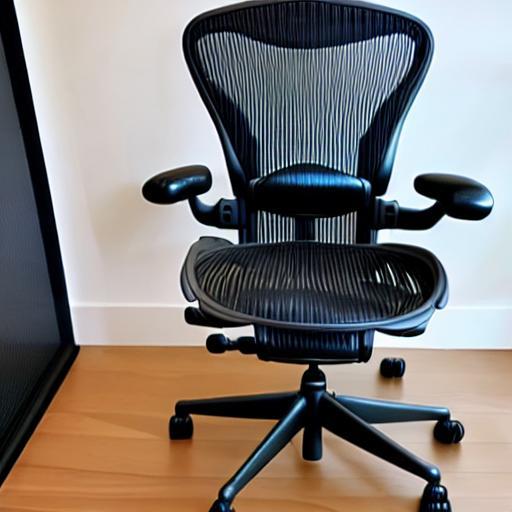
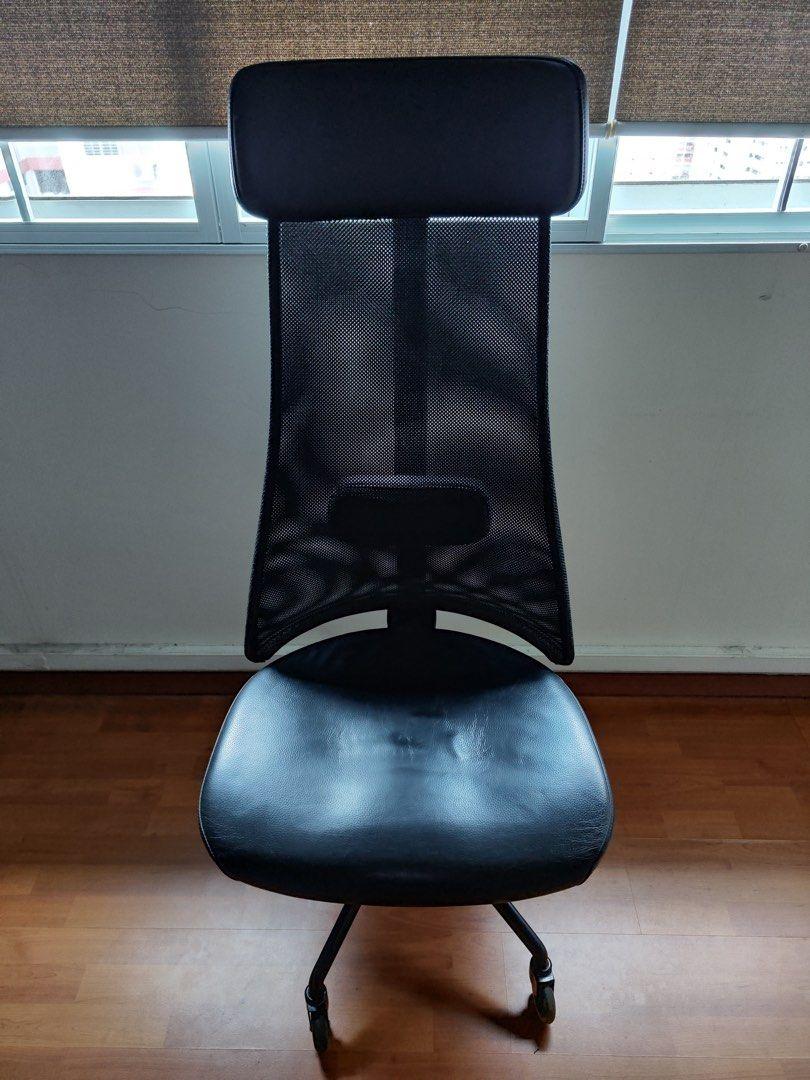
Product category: items_chair
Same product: no